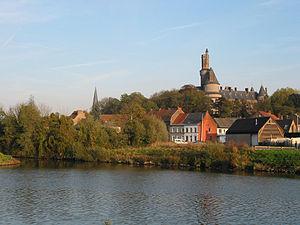
Antoing (Belgique), le château des princes de Ligne (XIII-XVIe siècles).
Antoing est une ville francophone de Belgique située en région wallonne dans la province de Hainaut.